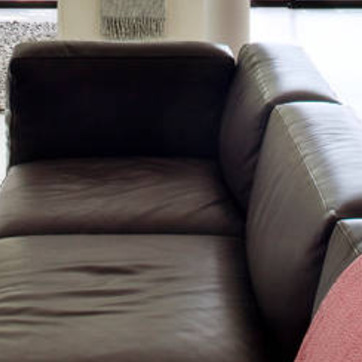
Material: leather